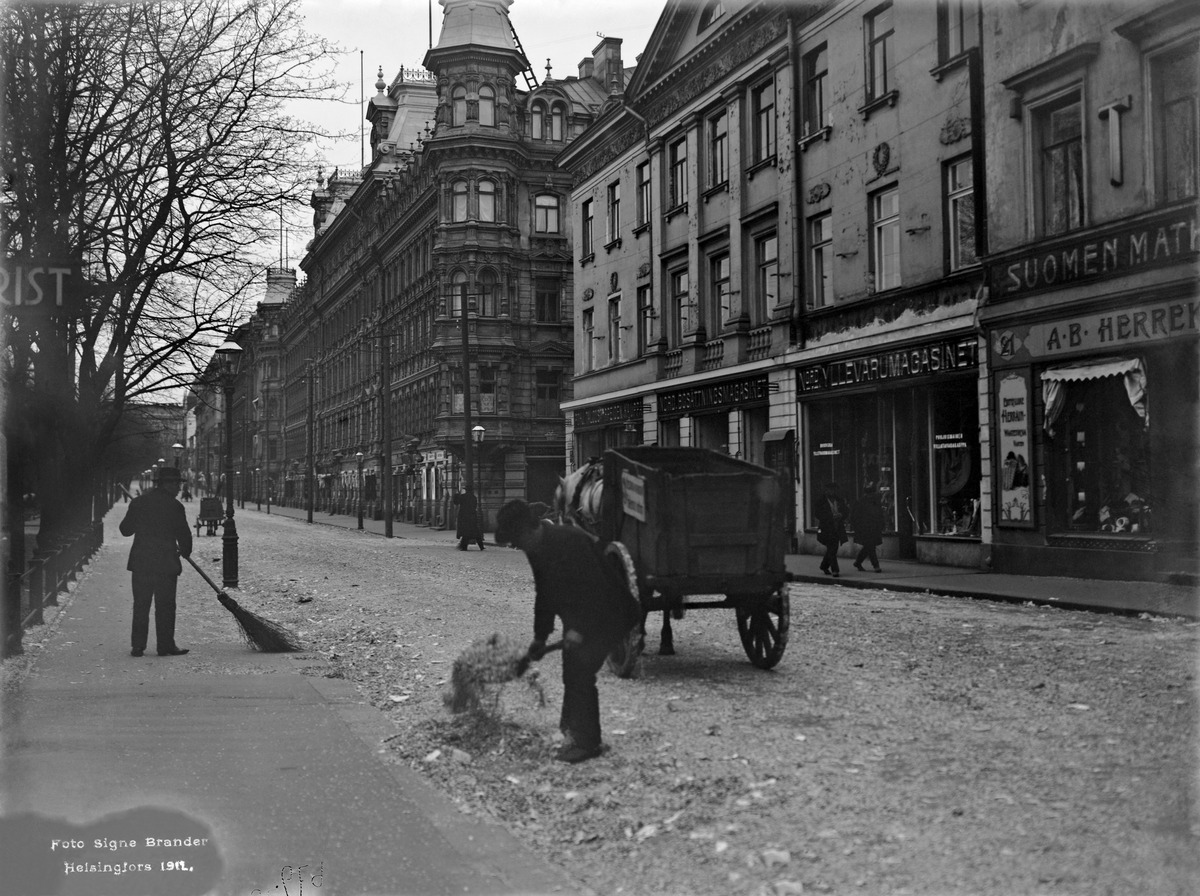
Kadun puhdistamista Pohjois  Esplanaadikadulla  vapun jälkeisenä päivänä 2
sisällön kuvaus: Kadun puhdistamista Pohjois  Esplanaadikadulla  vapun jälkeisenä päivänä 2.5.1912. mustavalkoinen
Kuvaaja: Brander, Signe, valokuvaaja
Ajankohta: kuvausaika 02.05.1912
Paikka: Suomi, Uusimaa, Helsinki, Kaartinkaupunki Helsinki, Pohjoisesplanadi
Aiheet: vuotuisjuhlat vappu, puhtaanapito, työntekijät, miehet, hevosajoneuvot